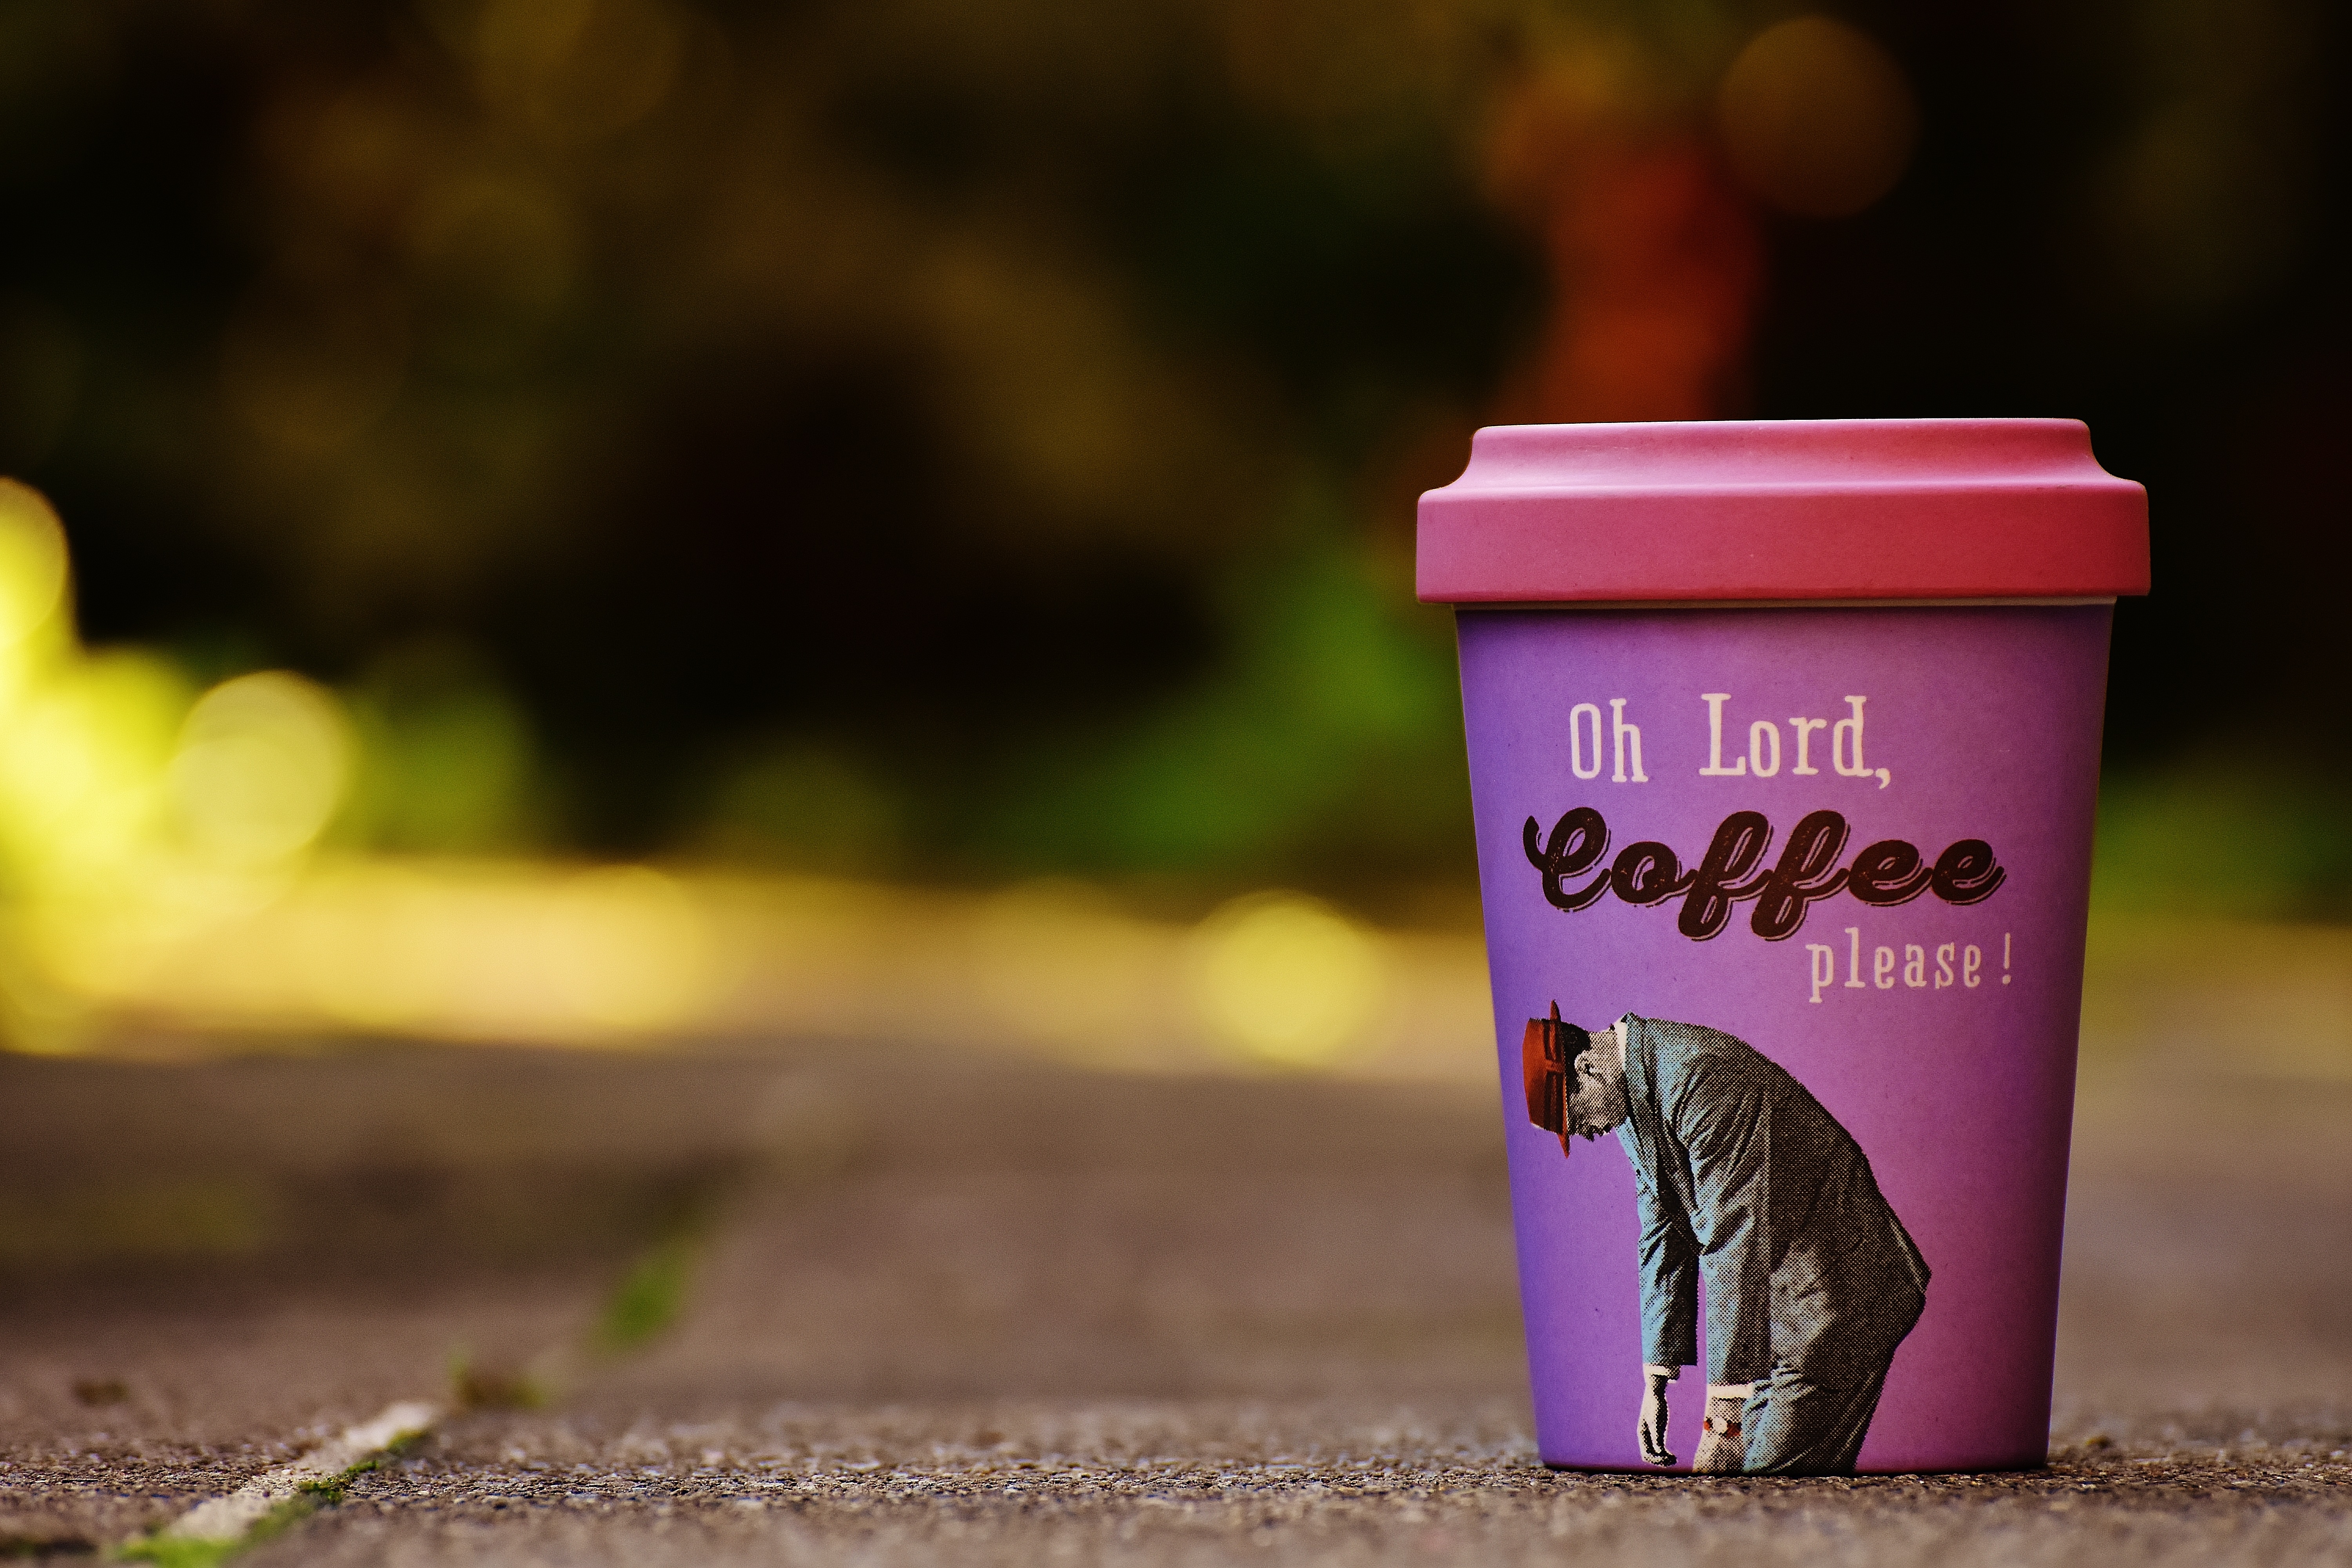
coffee, morning, flower, cup, food, color, drink, lighting, coffee mug, lorry, lid, break, bamboo, enjoy, benefit from, beverages, flavor, on the go, coffee mugs, coffee to go, take with you, trinkbecher, beverage cups, coffee on the go